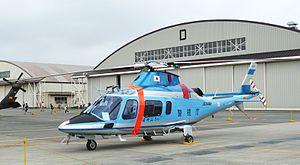
Le Département de la Police métropolitaine de Tokyo sert de force de police pour la préfecture métropolitaine de Tokyo. Formée en 1874, elle sert de point de départ à la création d'une police japonaise.